Peasants' Revolt

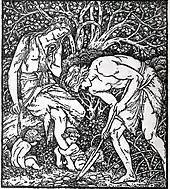
Illustration from title page to William Morris's "A Dream of John Ball" (1888), by Edward Burne-Jones

Contemporary chroniclers of the events in the revolt have formed an important source for historians. The chroniclers were biased against the rebel cause and typically portrayed the rebels, in the words of the historian Susan Crane, as "beasts, monstrosities or misguided fools". London chroniclers were also unwilling to admit the role of ordinary Londoners in the revolt, preferring to place the blame entirely on rural peasants from the south-east. Among the key accounts was the anonymous "Anonimalle Chronicle", whose author appears to have been part of the royal court and an eye-witness to many of the events in London. The chronicler Thomas Walsingham was present for much of the revolt, but focused his account on the terror of the social unrest and was extremely biased against the rebels. The events were recorded in France by Jean Froissart, the author of the "Chronicles". He had well-placed sources close to the revolt, but was inclined to elaborate the known facts with colourful stories. No sympathetic accounts of the rebels survive.